Syrphidae of New York State

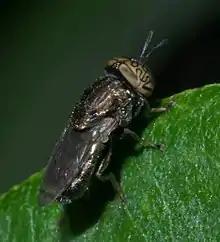
Orthonevra nitida

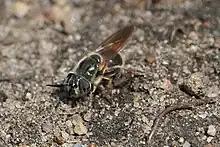
Callicera erratica

These are distinctive small flies with a thin elongate abdomen and enlarged hind femur often with spines and or teeth. The larvae are found under bark in water soaked areas. Rotheray has described European species and habitats as well as a key to larvae including "sphegina" and other syrphid genera. Keys to adult American species was provided by Coovert. New York species can also be found southward especially in the Appalachian Mountains and also north to the New England States.